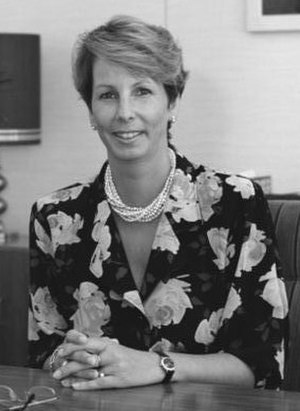
Sabine Bergmann-Pohl
Sabine Bergmann-Pohl er en tidligere tysk politiker, der var det sidste og eneste folkevalgte statsoverhoved i Deutsche Demokratische Republik fra 5. april til 2. oktober 1990.